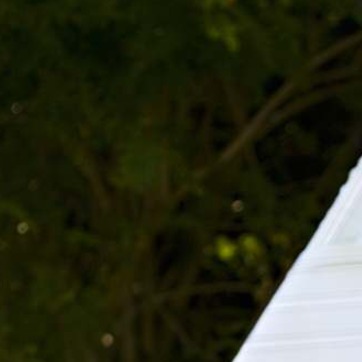
Material: foliage